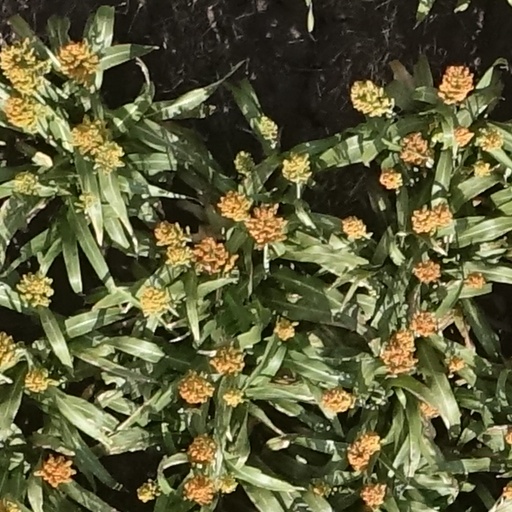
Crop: sorghum